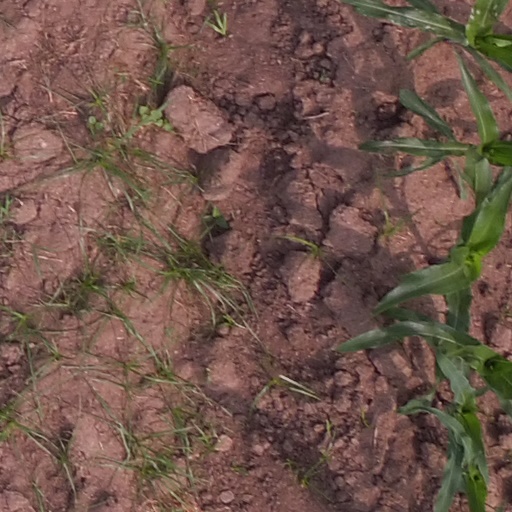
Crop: maize; corn